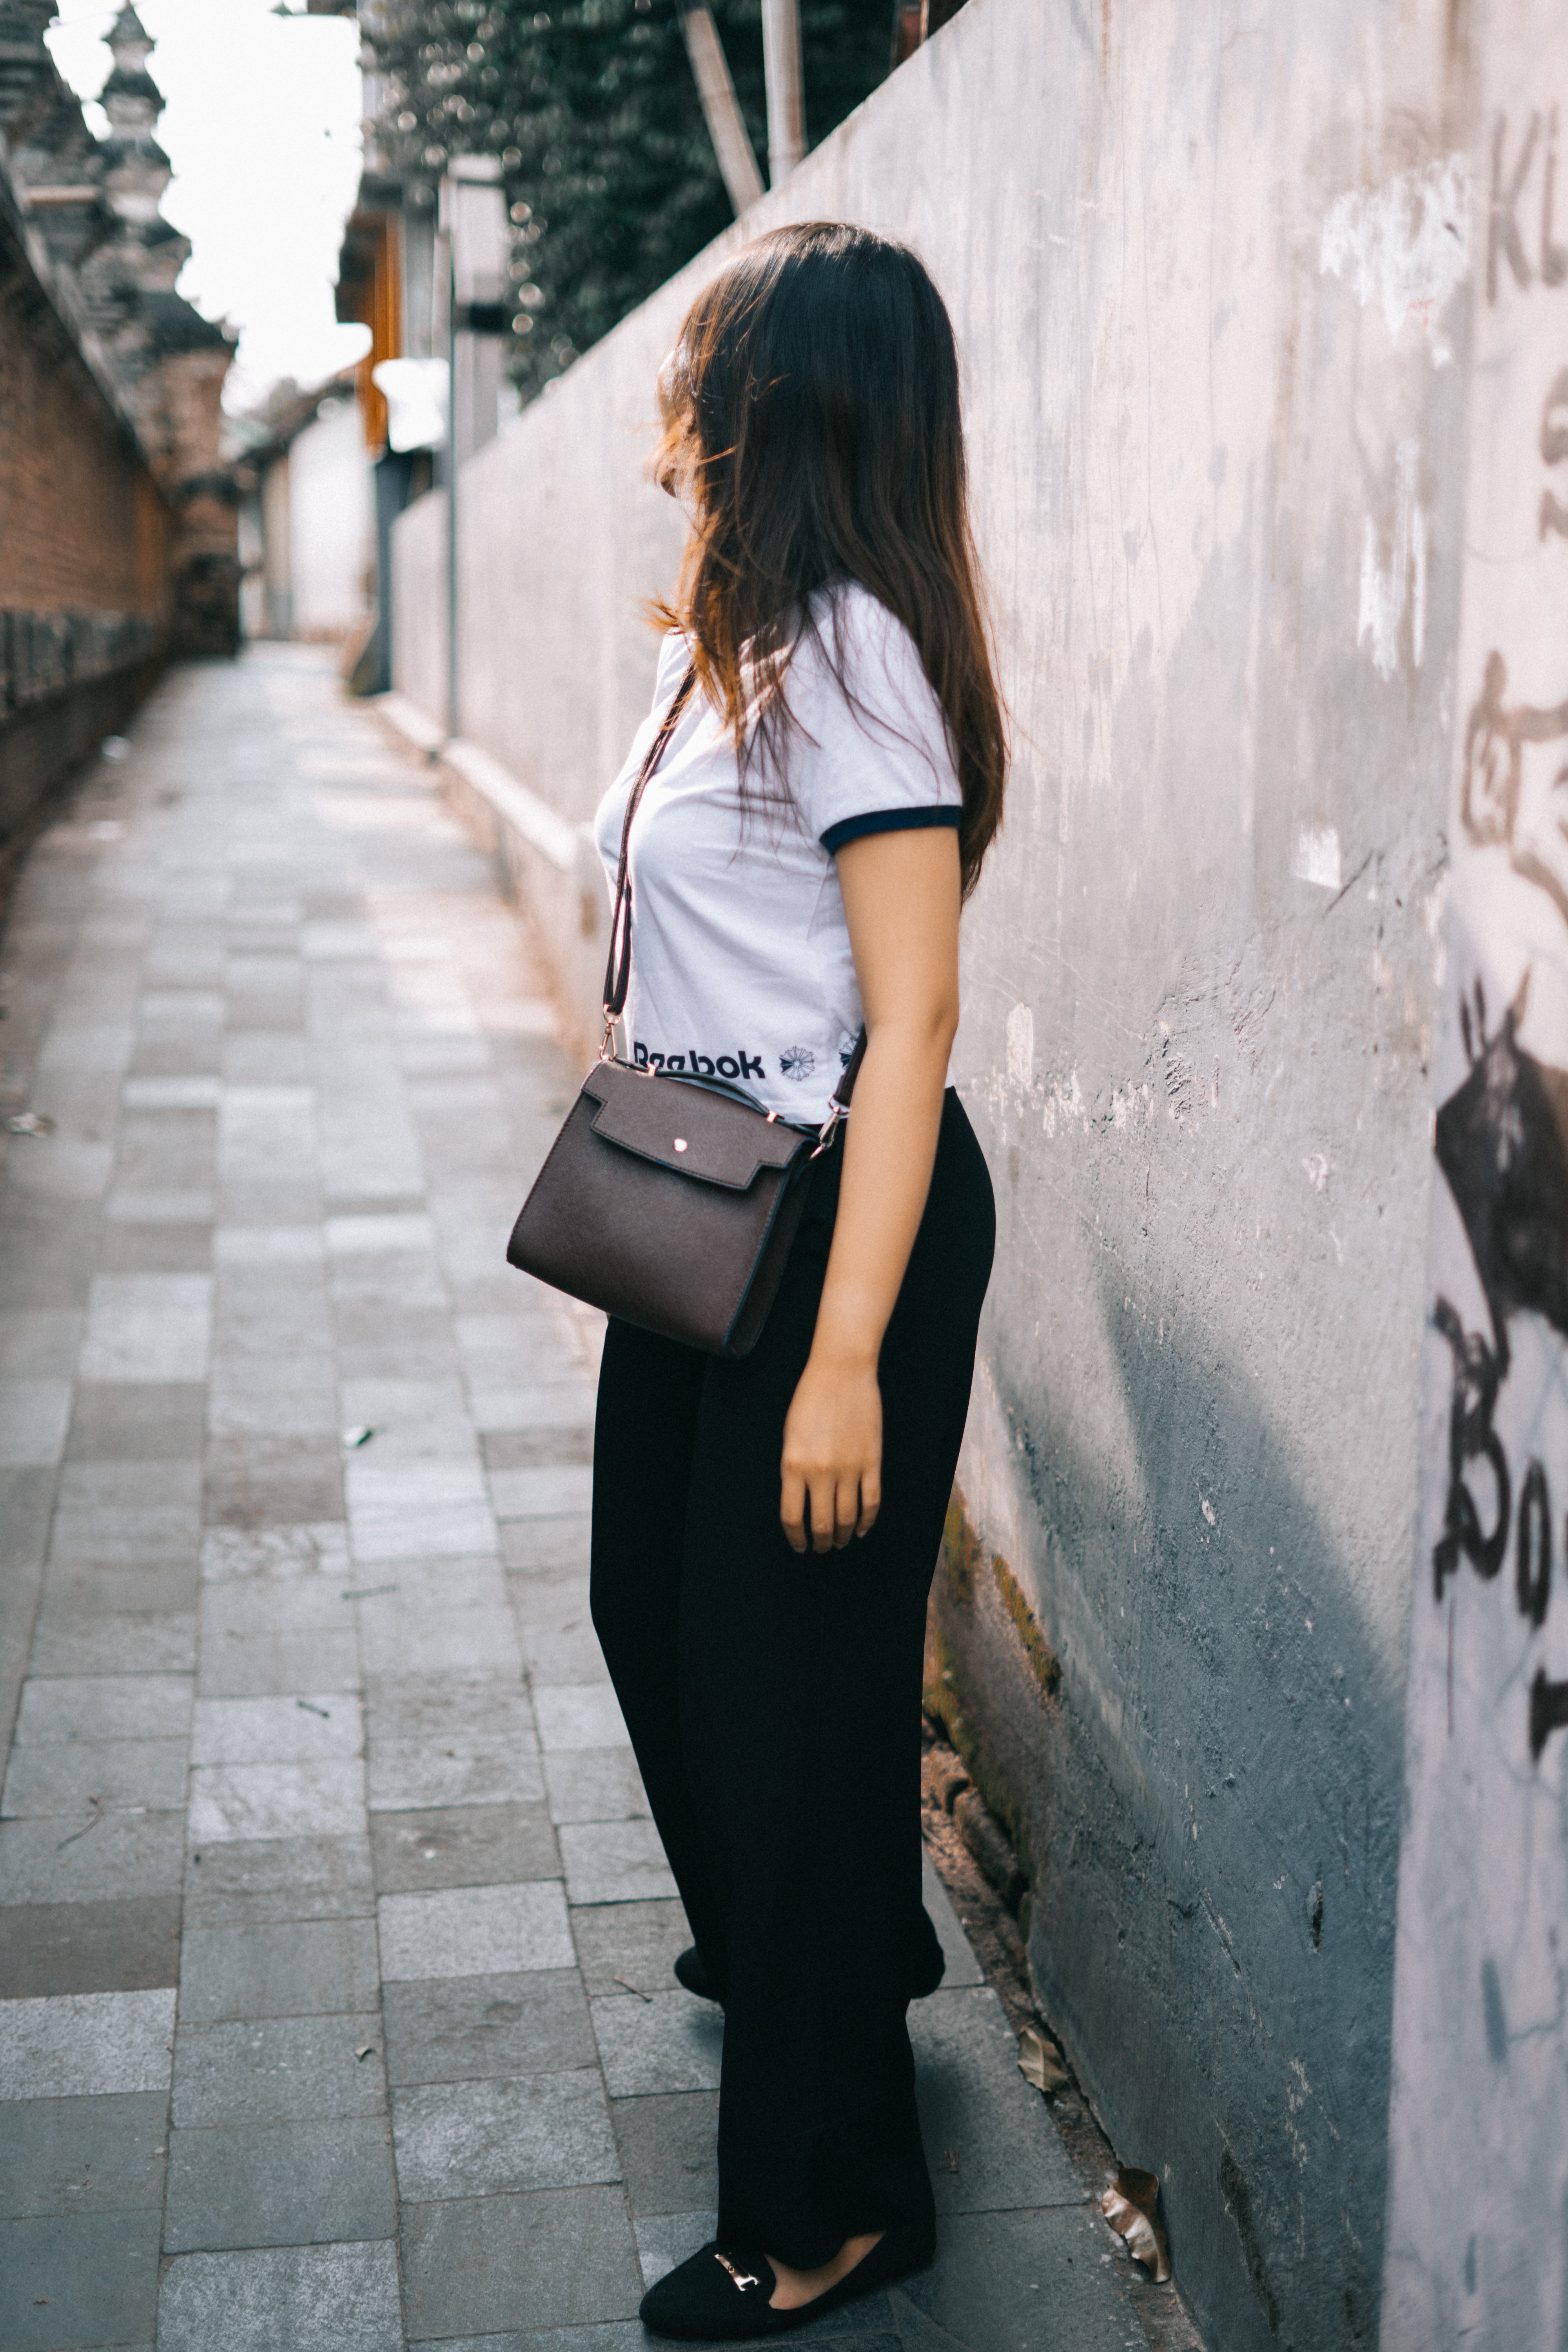
white, clothing, photograph, black, street fashion, shoulder, waist, jeans, snapshot, beauty, fashion, crop top, leg, t shirt, standing, black and white, joint, footwear, shirt, street, photography, infrastructure, top, denim, outerwear, trunk, trousers, black hair, long hair, abdomen, shoe, style, hip, road